Wittichen Abbey

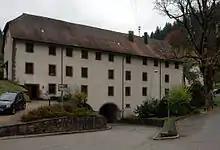
The Lange Bau or Äbtissinnenbau (October 2007)

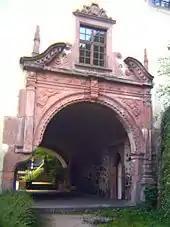
Abbey portal on the abbey building

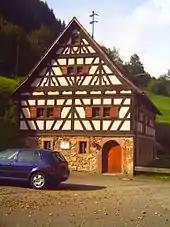
Abbey museum in the old abbey stable building

The abbey was founded by Saint Luitgard of Wittichen in 1324. According to Luitgard, who came from the Schenkenzell village of Kaltbrunn-Vortal, God said to her on the site of the monastery: "Here you are to build me a house!" So she searched for other co-sisters and founded her abbey in the outback of Wittichen with 33 sisters.